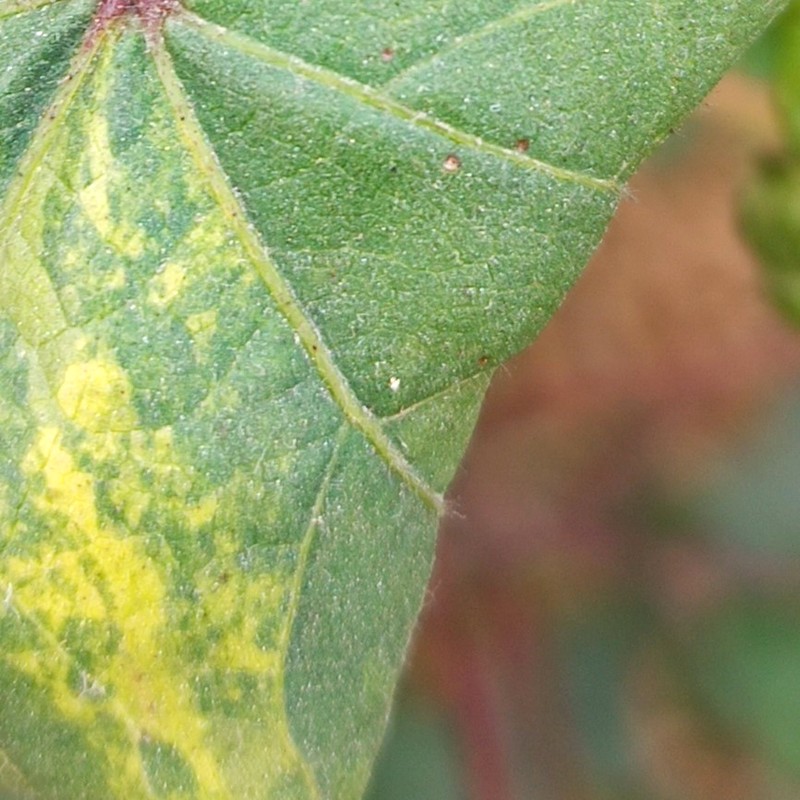
Label: Leaf Variegation